SNK Heroines: Tag Team Frenzy

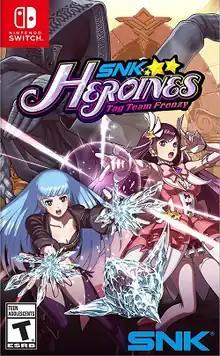
Nintendo Switch cover art

is a fighting game developed for PS4 by KOF Studio and for Nintendo Switch and PC by Abstraction Games. The game was released for the Nintendo Switch and PlayStation 4 in September 2018 and was published in Japan and Asia by SNK and SEGA and in International version by NIS America. An arcade version was released the following October and the Microsoft Windows version arrived in February 2019. It is a spiritual successor to "SNK Gals' Fighters" and features a 2v2 tag-team gameplay system, which was also used in "".